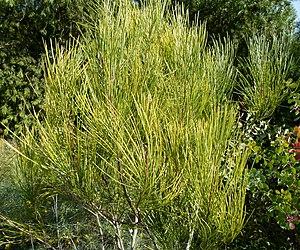
Jardin botanique de Barcelone